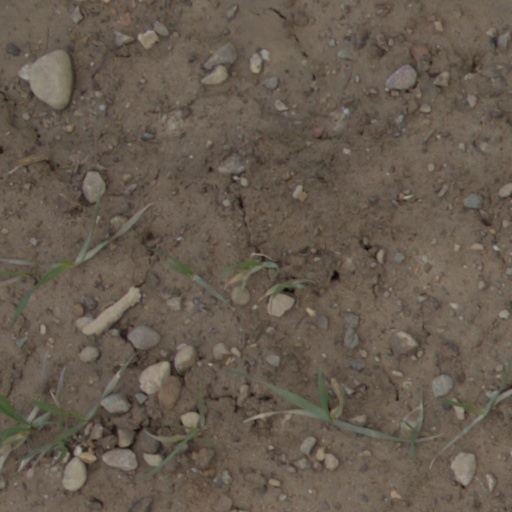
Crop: wheat